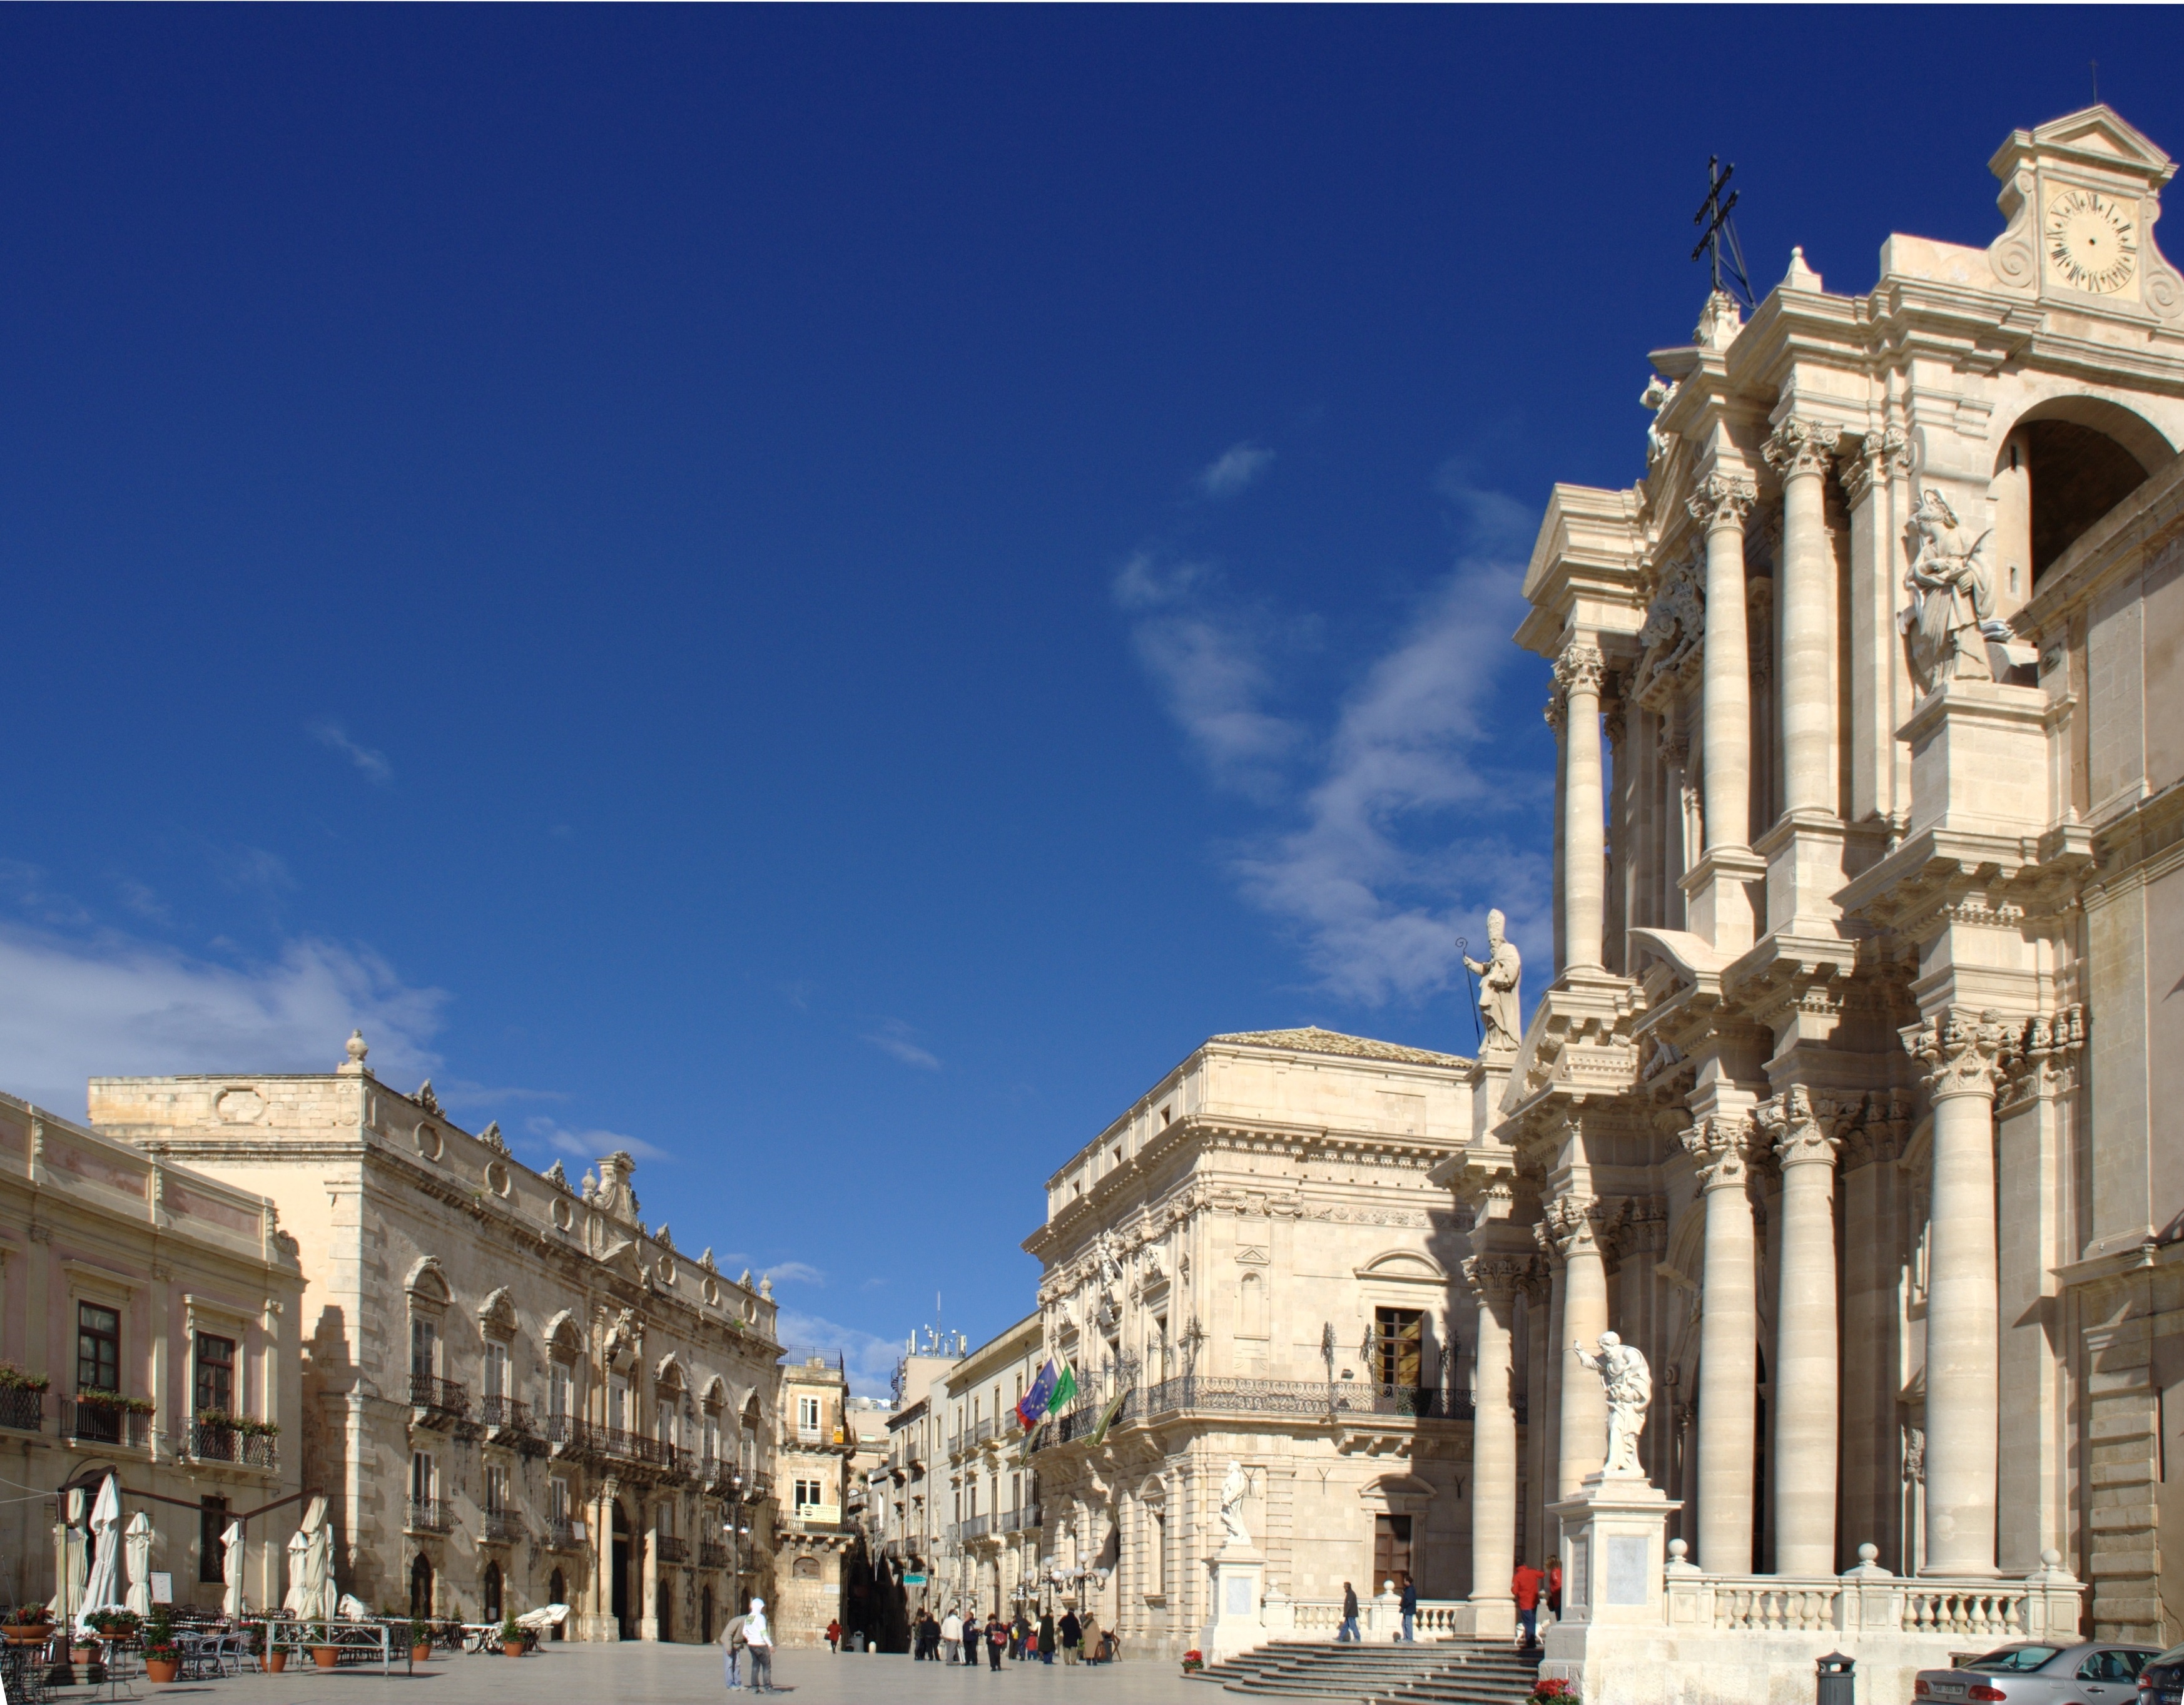
architecture, town, palace, city, monument, cityscape, plaza, landmark, italy, facade, church, cathedral, tourism, place of worship, town square, basilica, metropolis, sicily, siracusa, ancient rome, historic site, ancient history, human settlement, ancient roman architecture, piazza del duomo